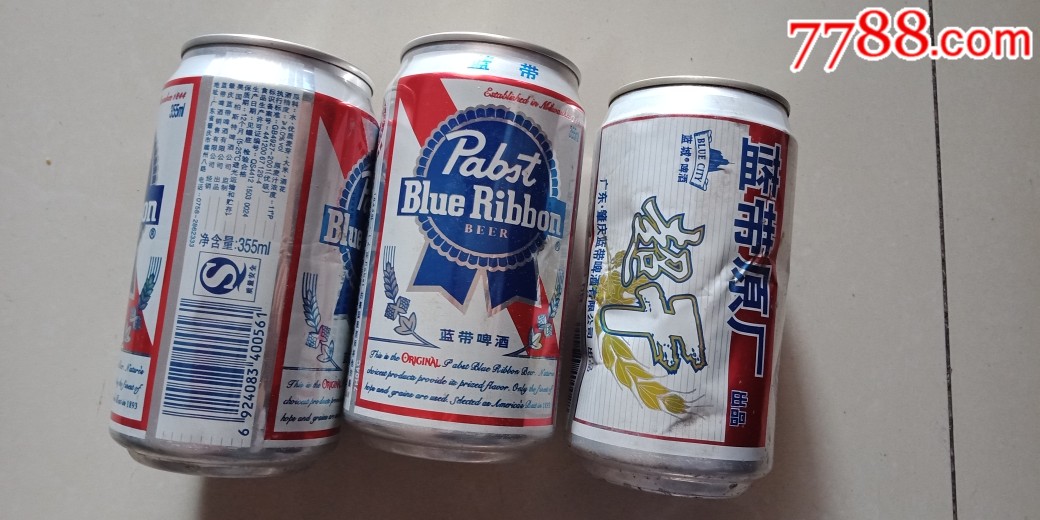
Label: metal